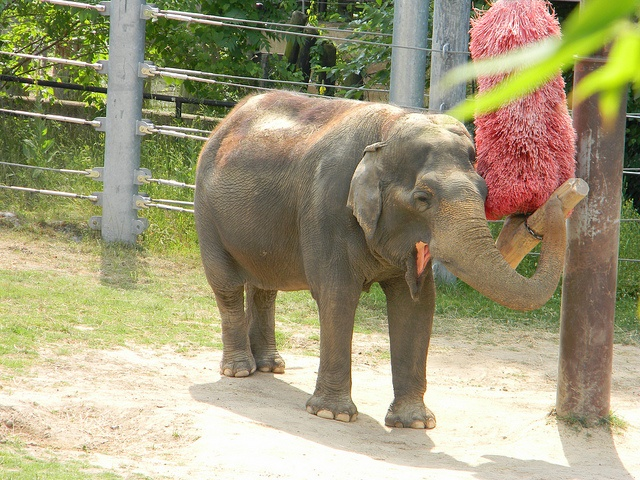
an elephant on a dirt ground behind a fence
Elephant yawning with trunk in air by a large red feather duster
An elephant plays with a toy provided in its enclosure.
I am unable to see the image above.
The young elephant is standing next to a pink fuzzy object.